Svetlana Cvetko

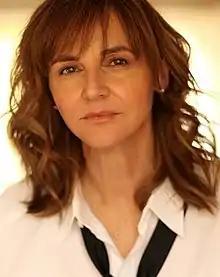

Svetlana Cvetko is an American cinematographer and film director. She is most notable for being the cinematographer of several critically acclaimed documentaries including: Oscar winning "Inside Job" (2010), Oscar nominated "Facing Fear" (2010), and Sundance US Documentary Special Jury Prize-winning "Inequality For All" (2013). In addition, she was the first cinematographer on films such as Oscar winning "" and Sundance documentary "Miss Representation."